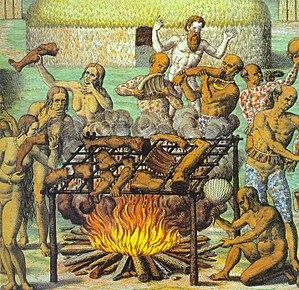
Le cannibalisme est une pratique qui consiste à consommer un individu de sa propre espèce. L'expression s'applique à la fois aux animaux qui dévorent des membres de leur groupe et aux êtres humains qui consomment de la chair humaine.